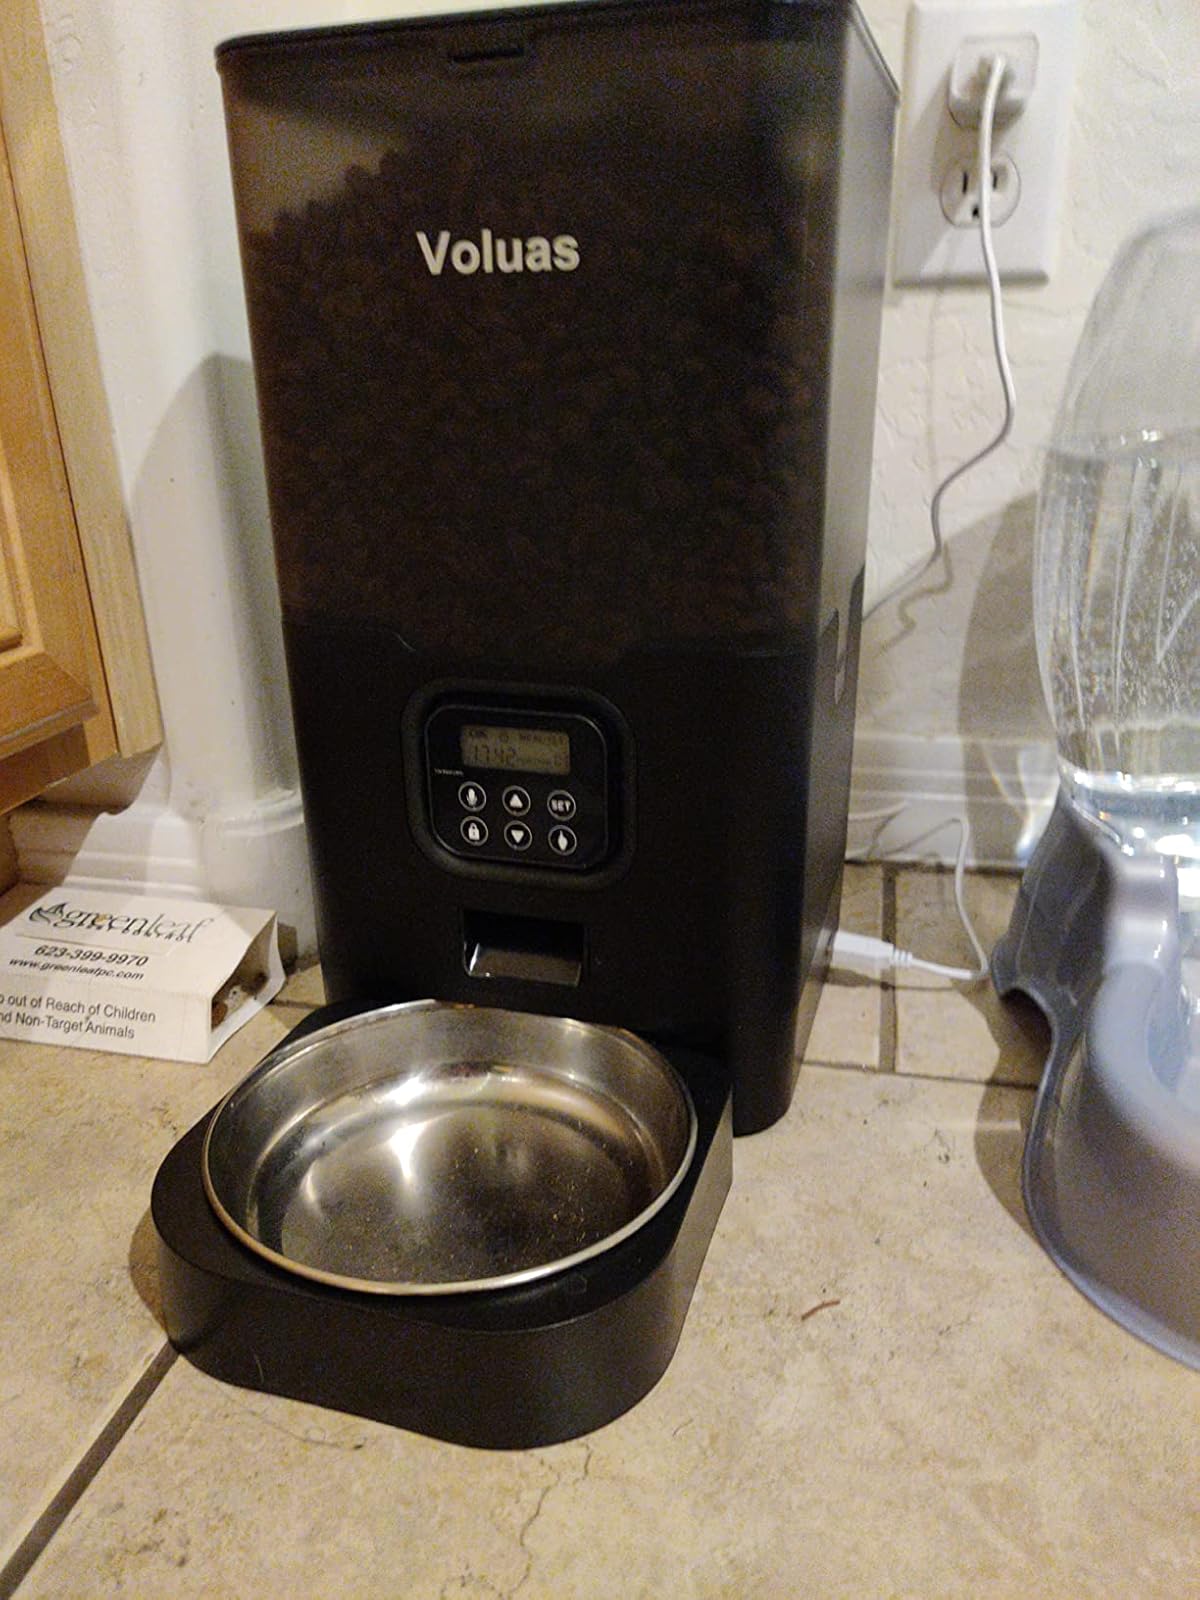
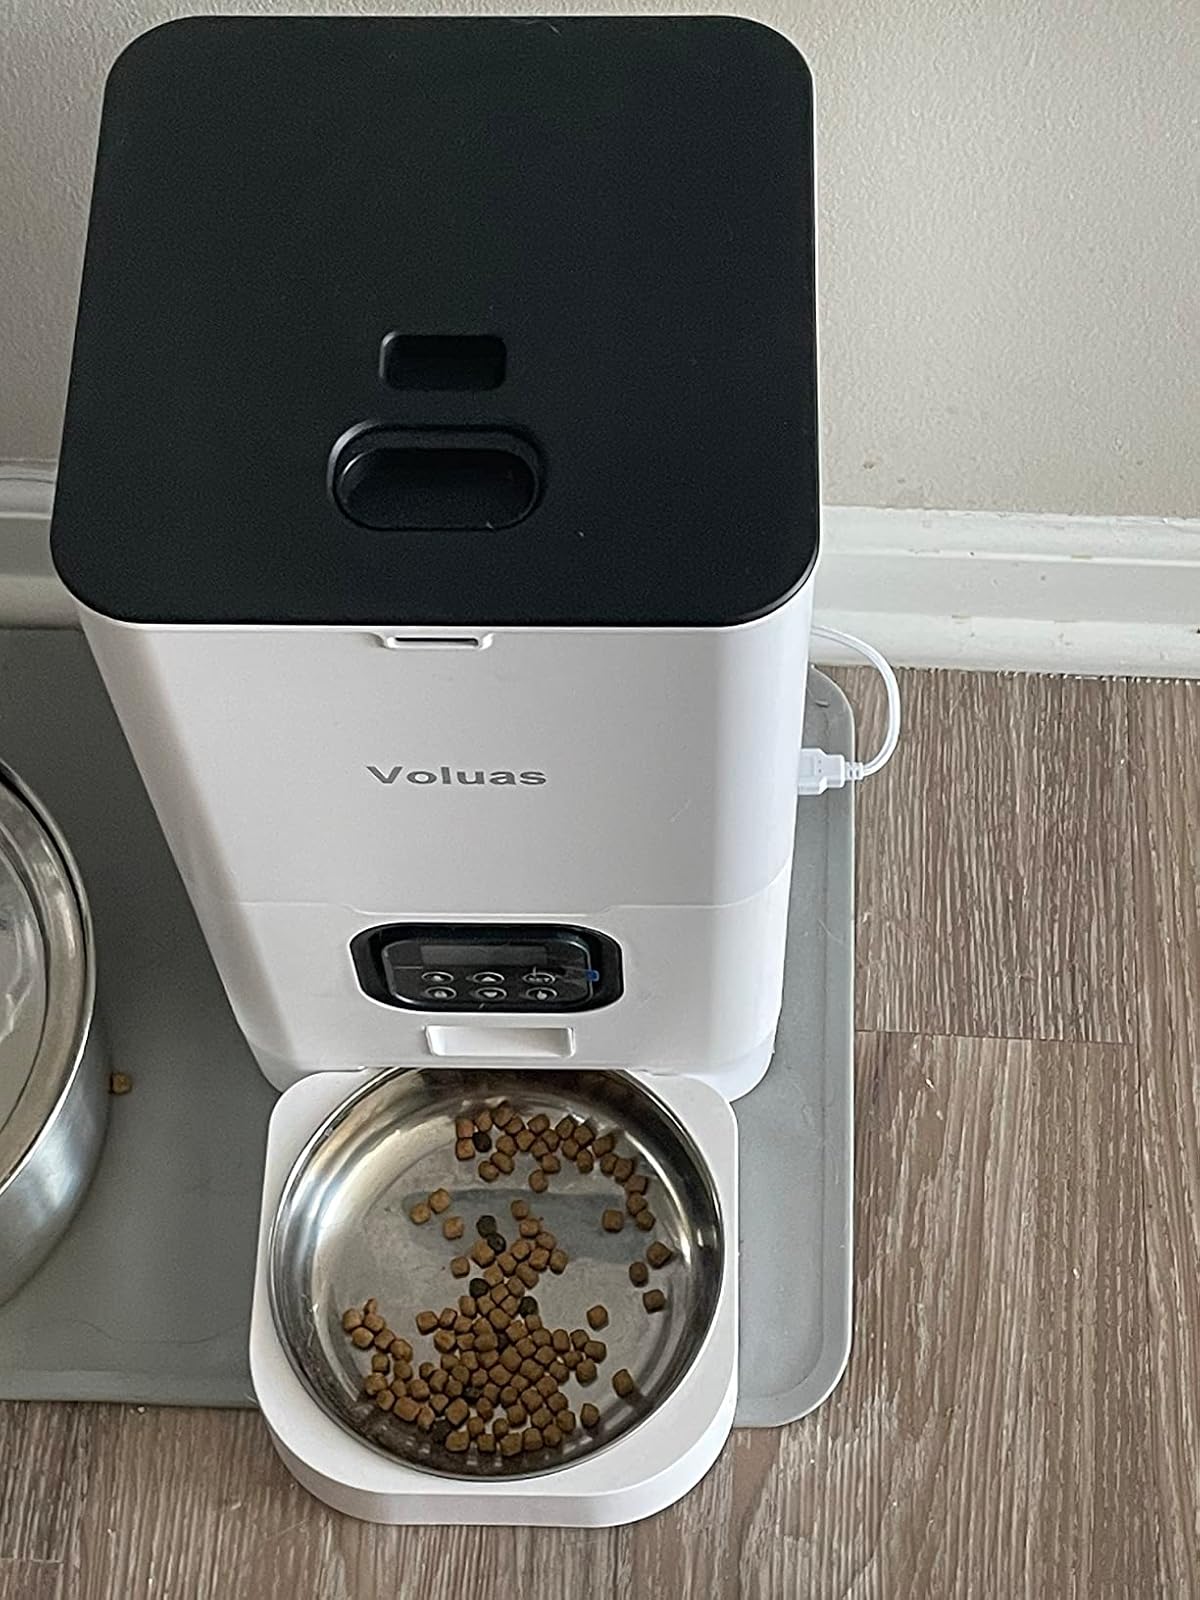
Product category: items_feeder
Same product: no